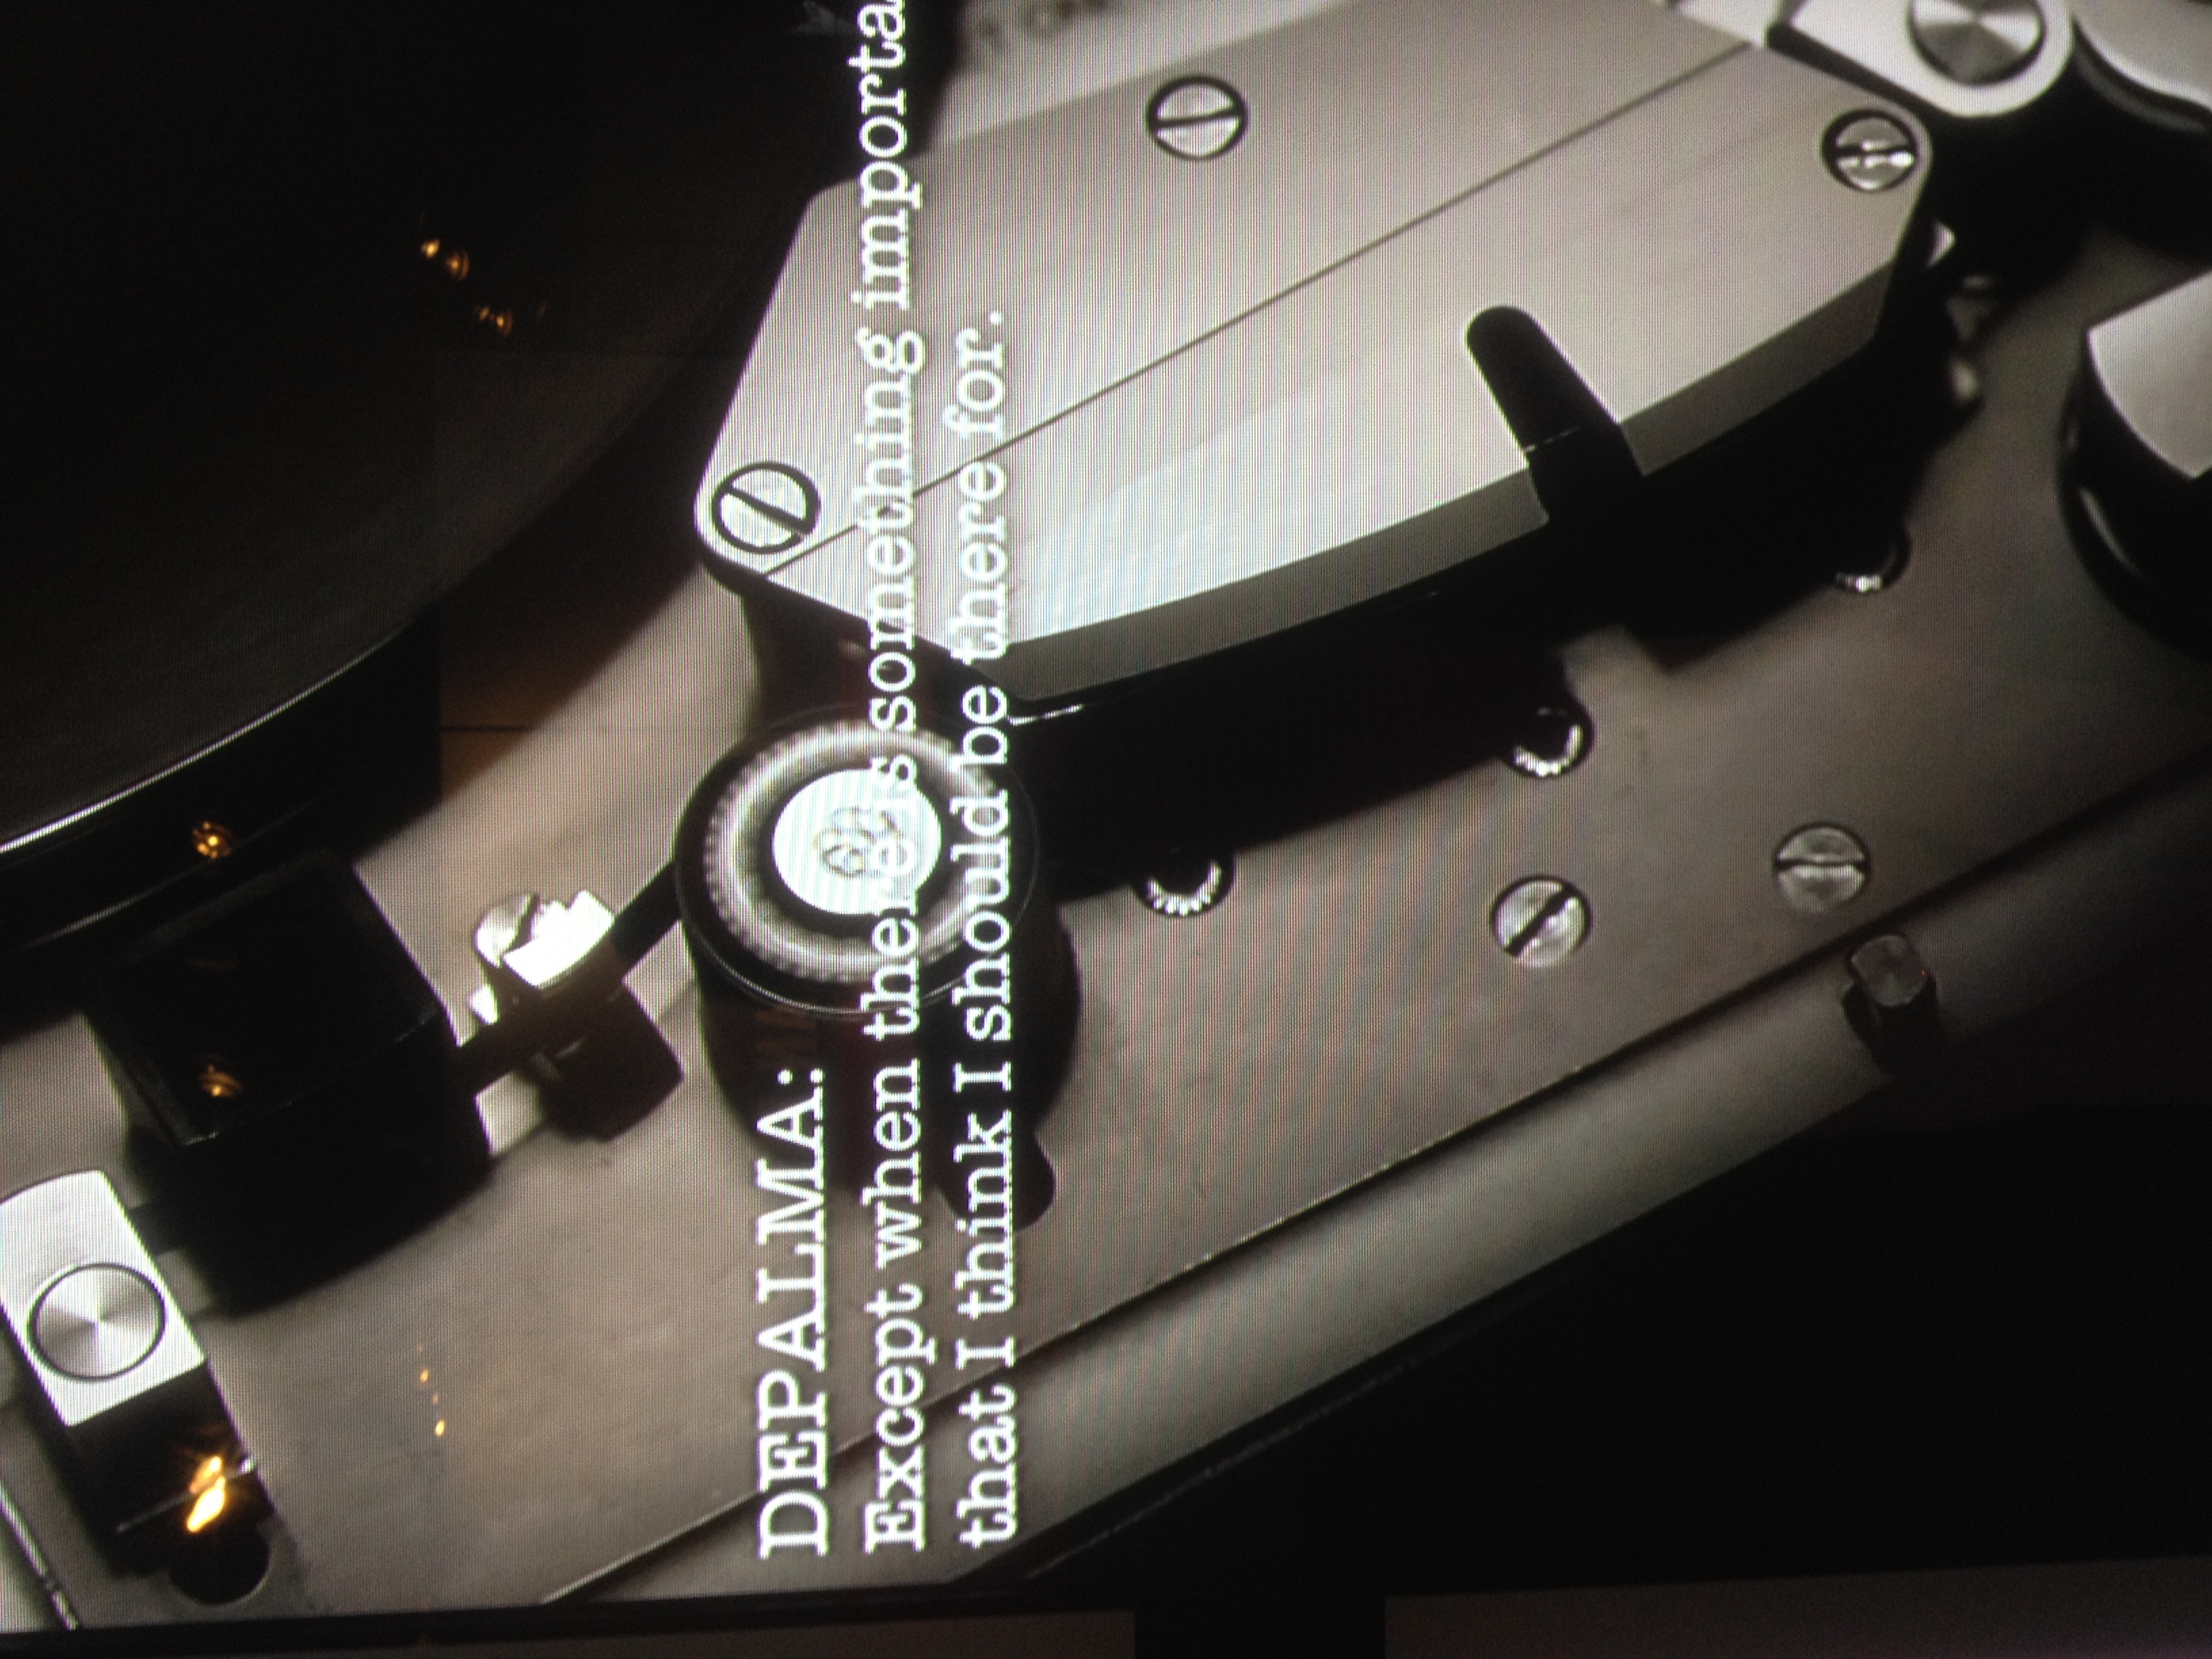
wheel, guitar, vehicle, steering wheel, bumper, rim, automobile make, automotive exterior